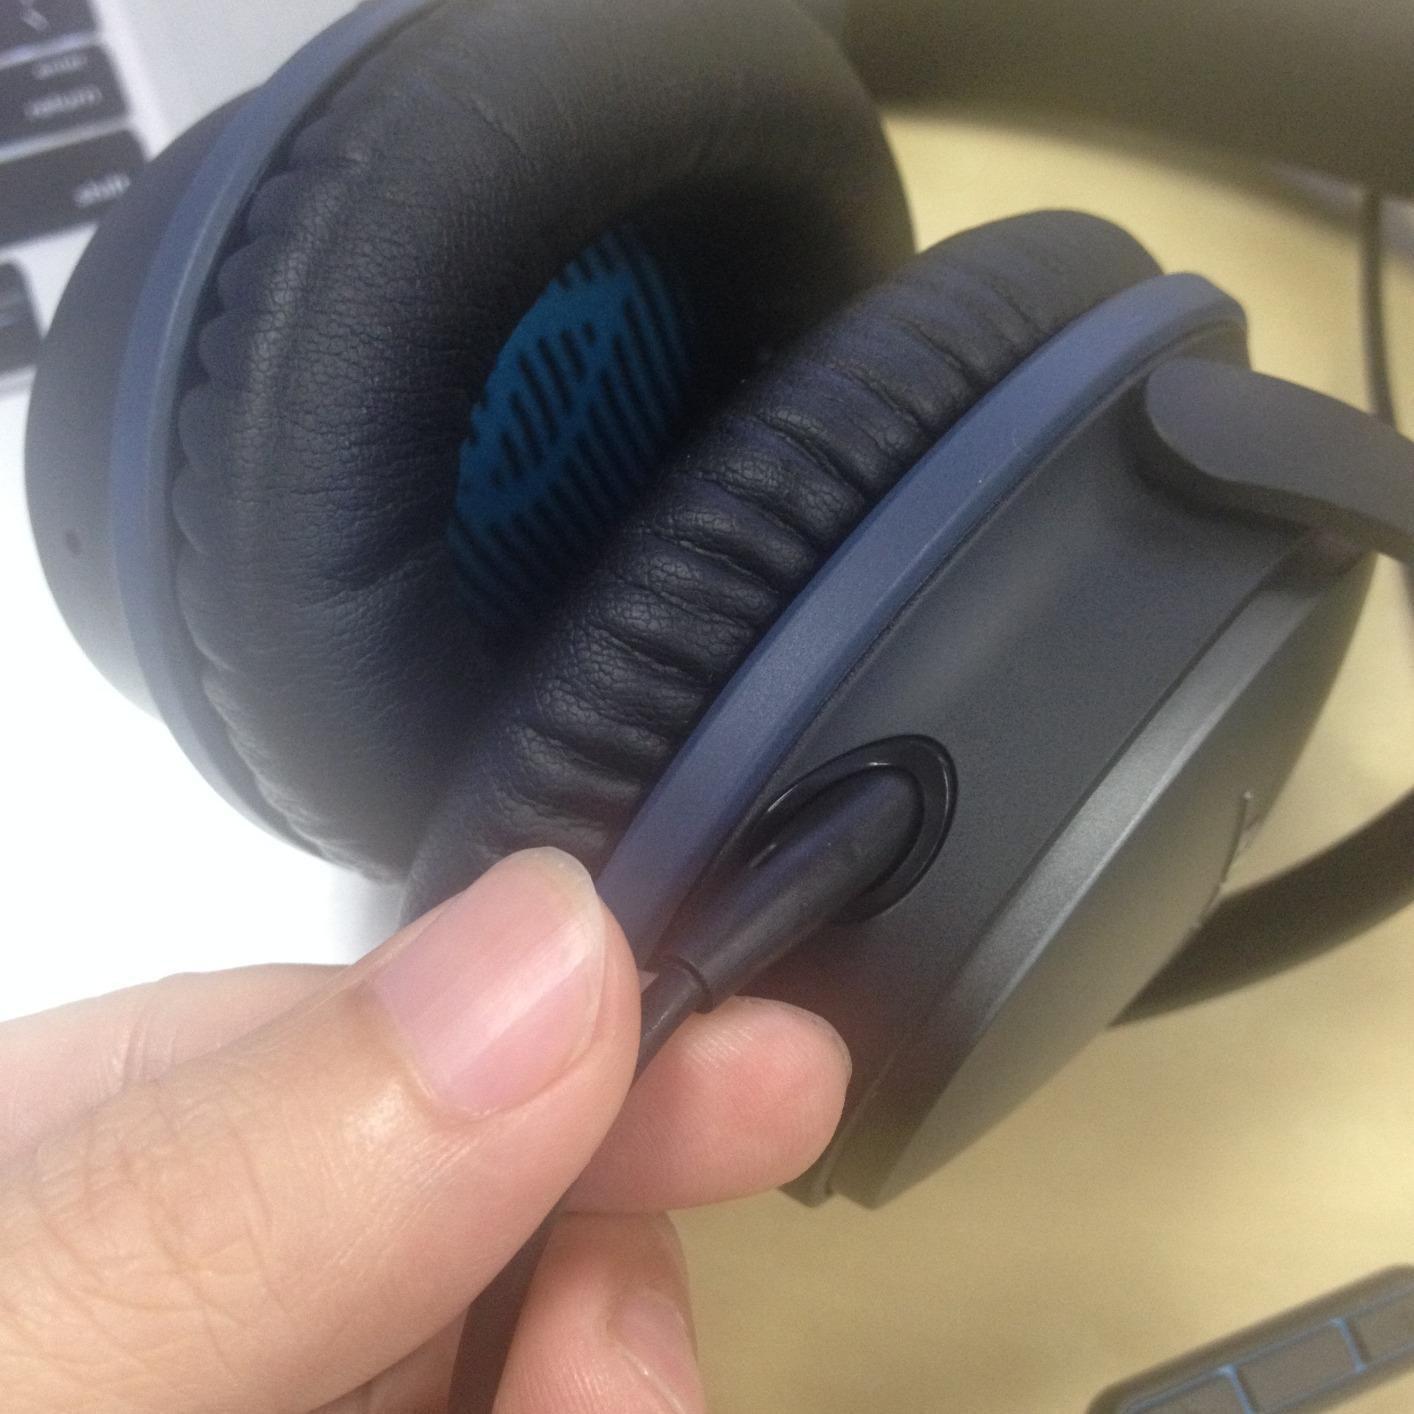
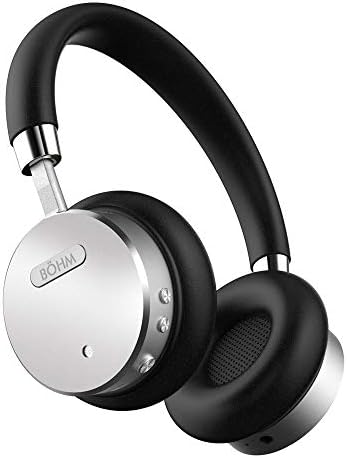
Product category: headphones
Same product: no